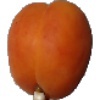
Label: Apricot 1